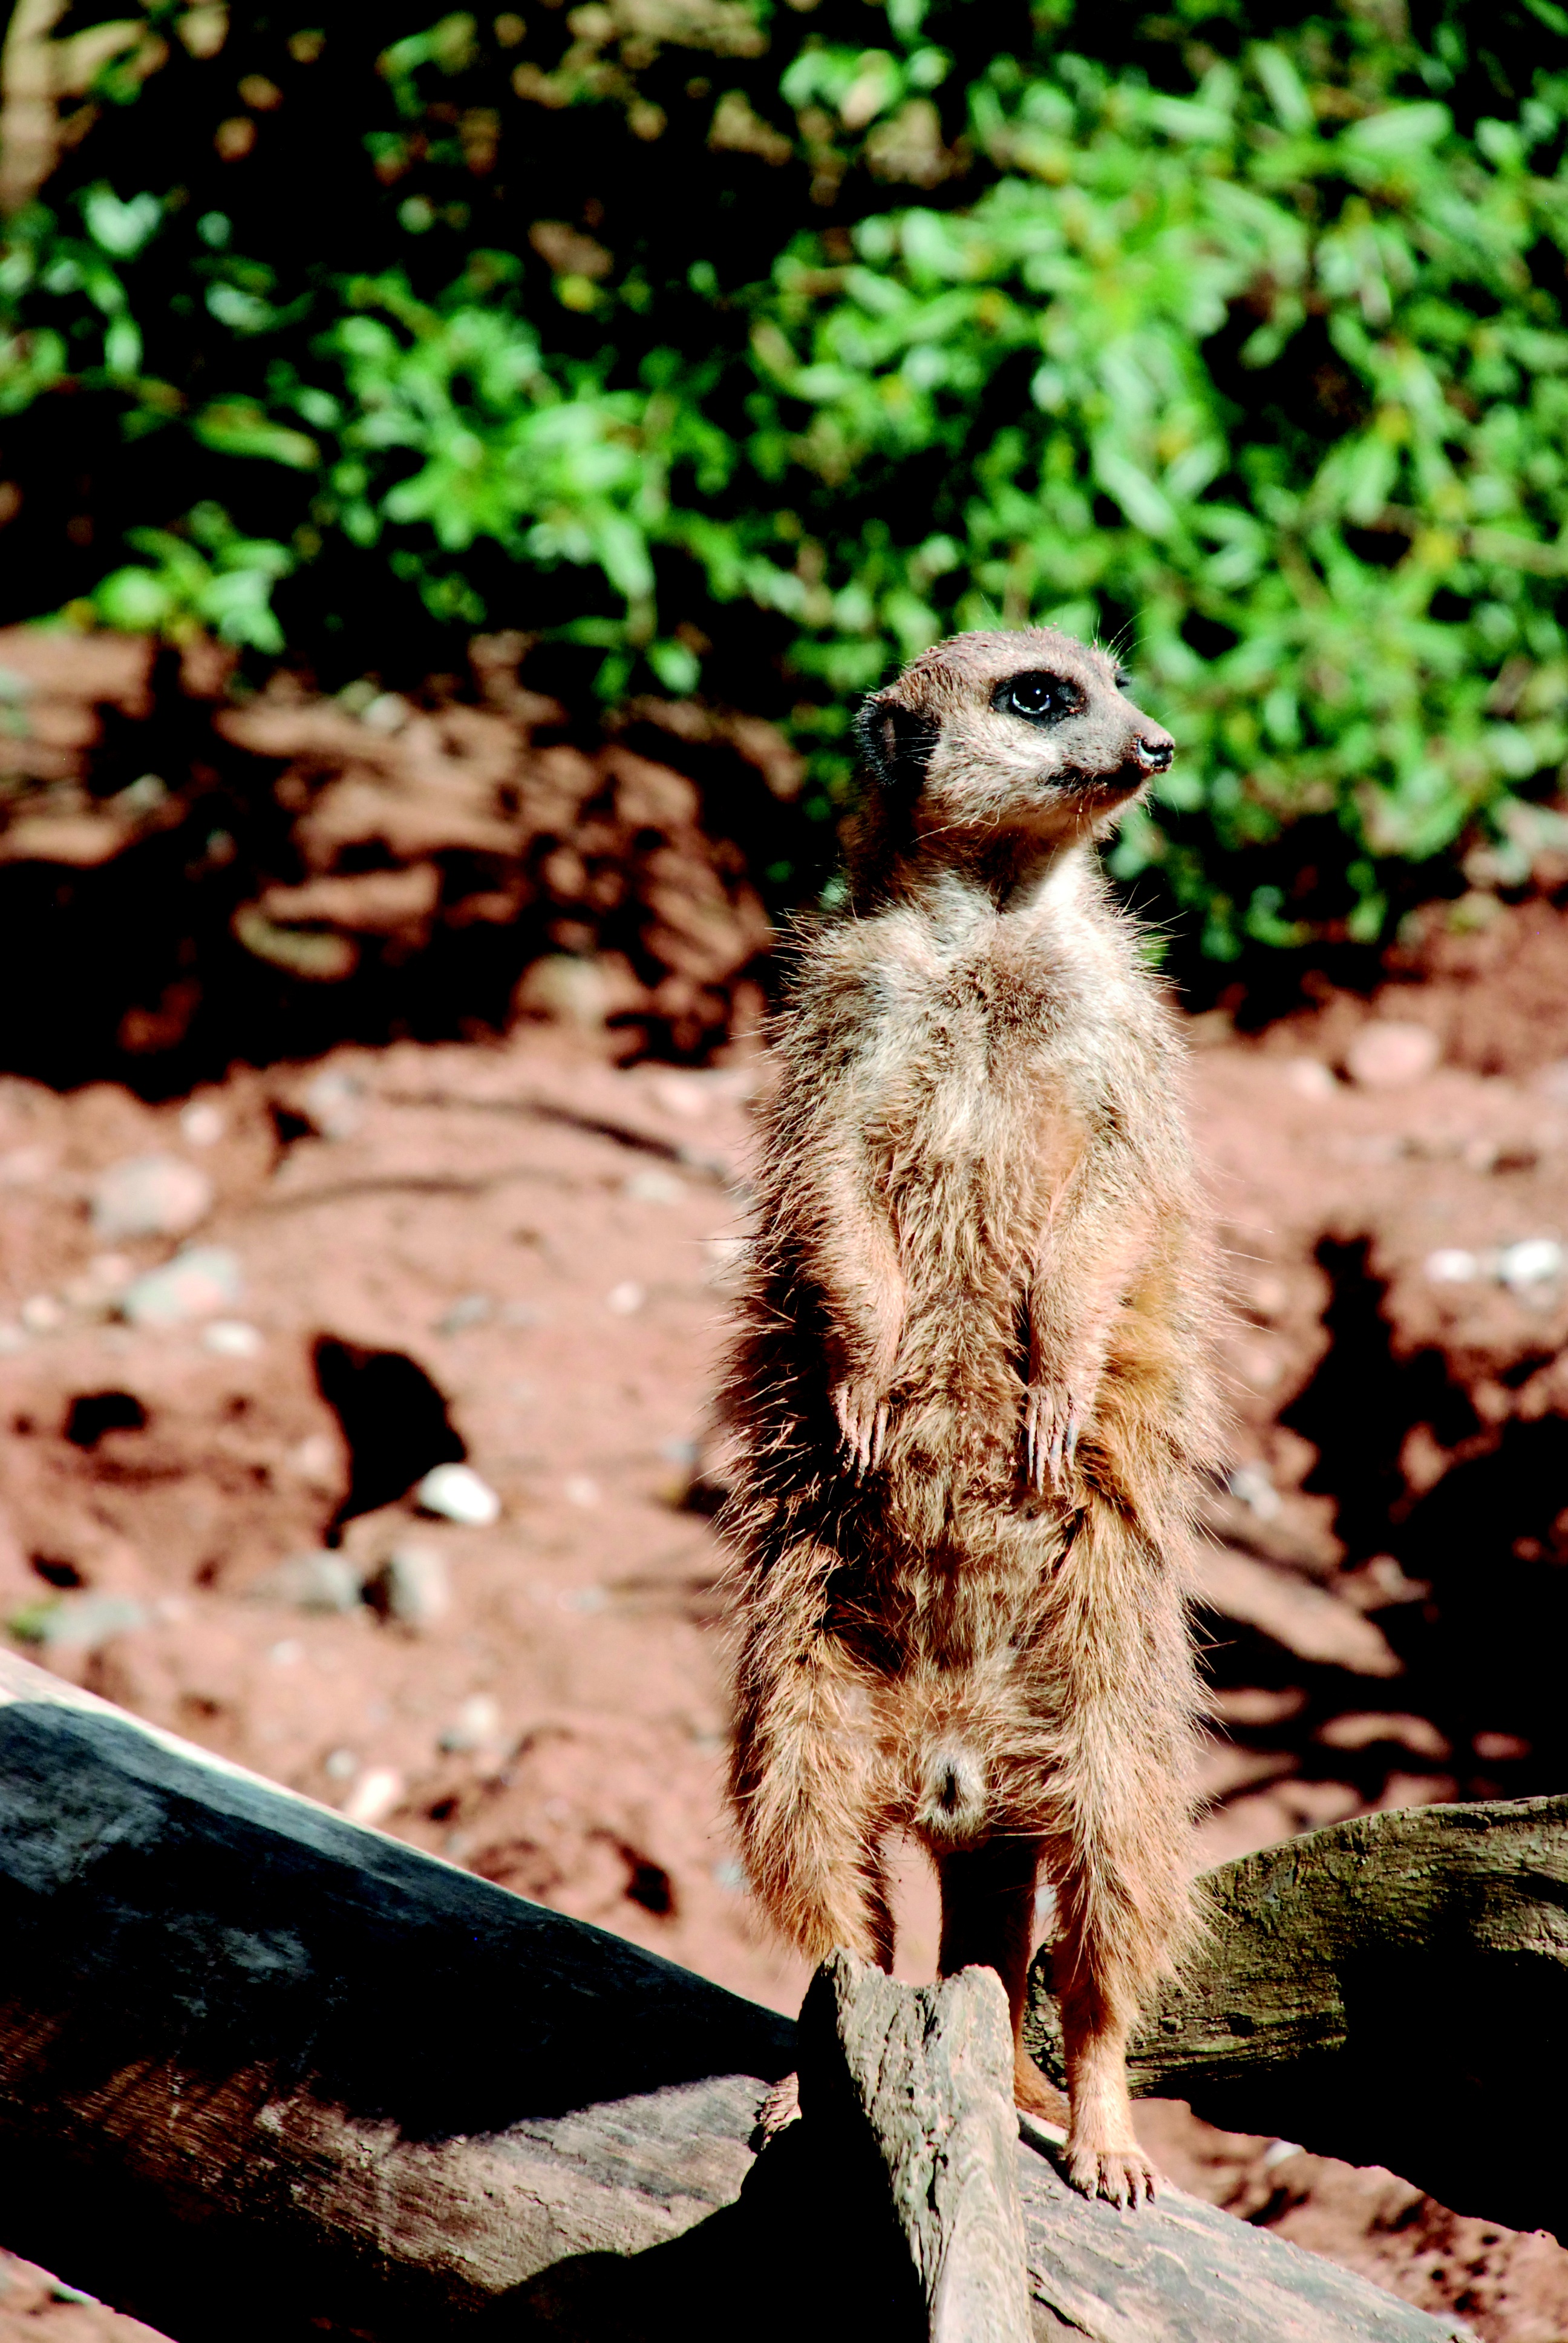
nature, sand, desert, animal, wildlife, zoo, fauna, meerkat, curious, mongoose